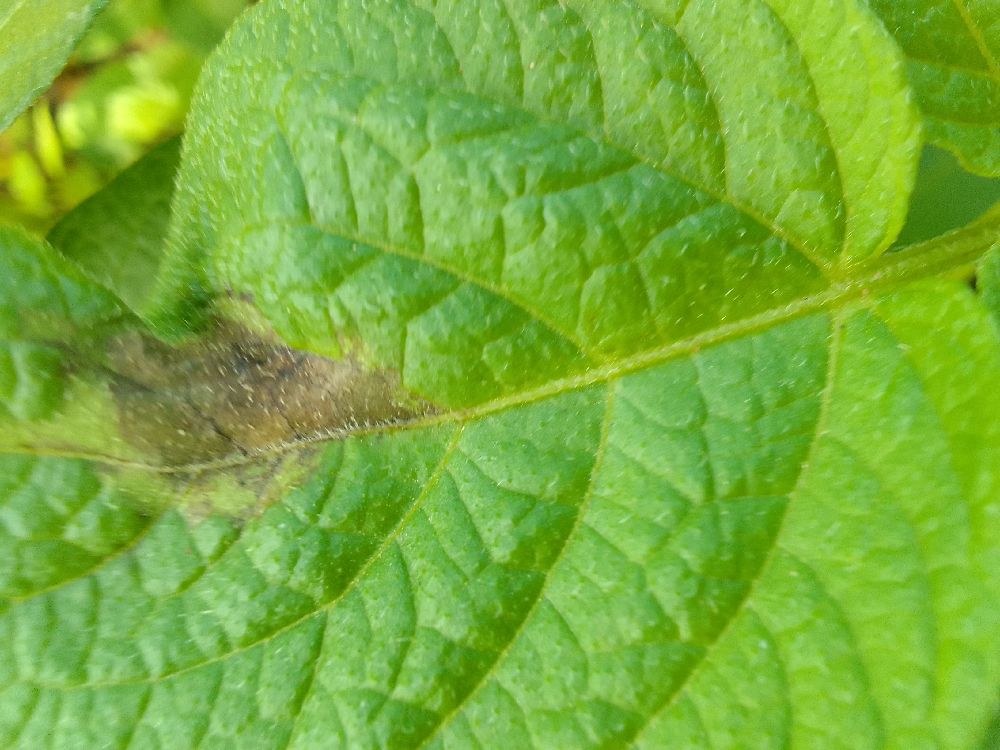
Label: Late blight